Asco, Haute-Corse

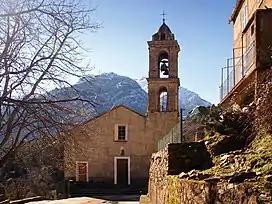
Church of Saint-Michel Archangel with Capo Bianco (2,562 m) behind

The Church of Saint-Michel Archangel with its bell tower and stone walls is located below the inner route serving the village which is closed to traffic except for residents. In the niche above the entrance is a statue of the Archangel Saint-Michel.